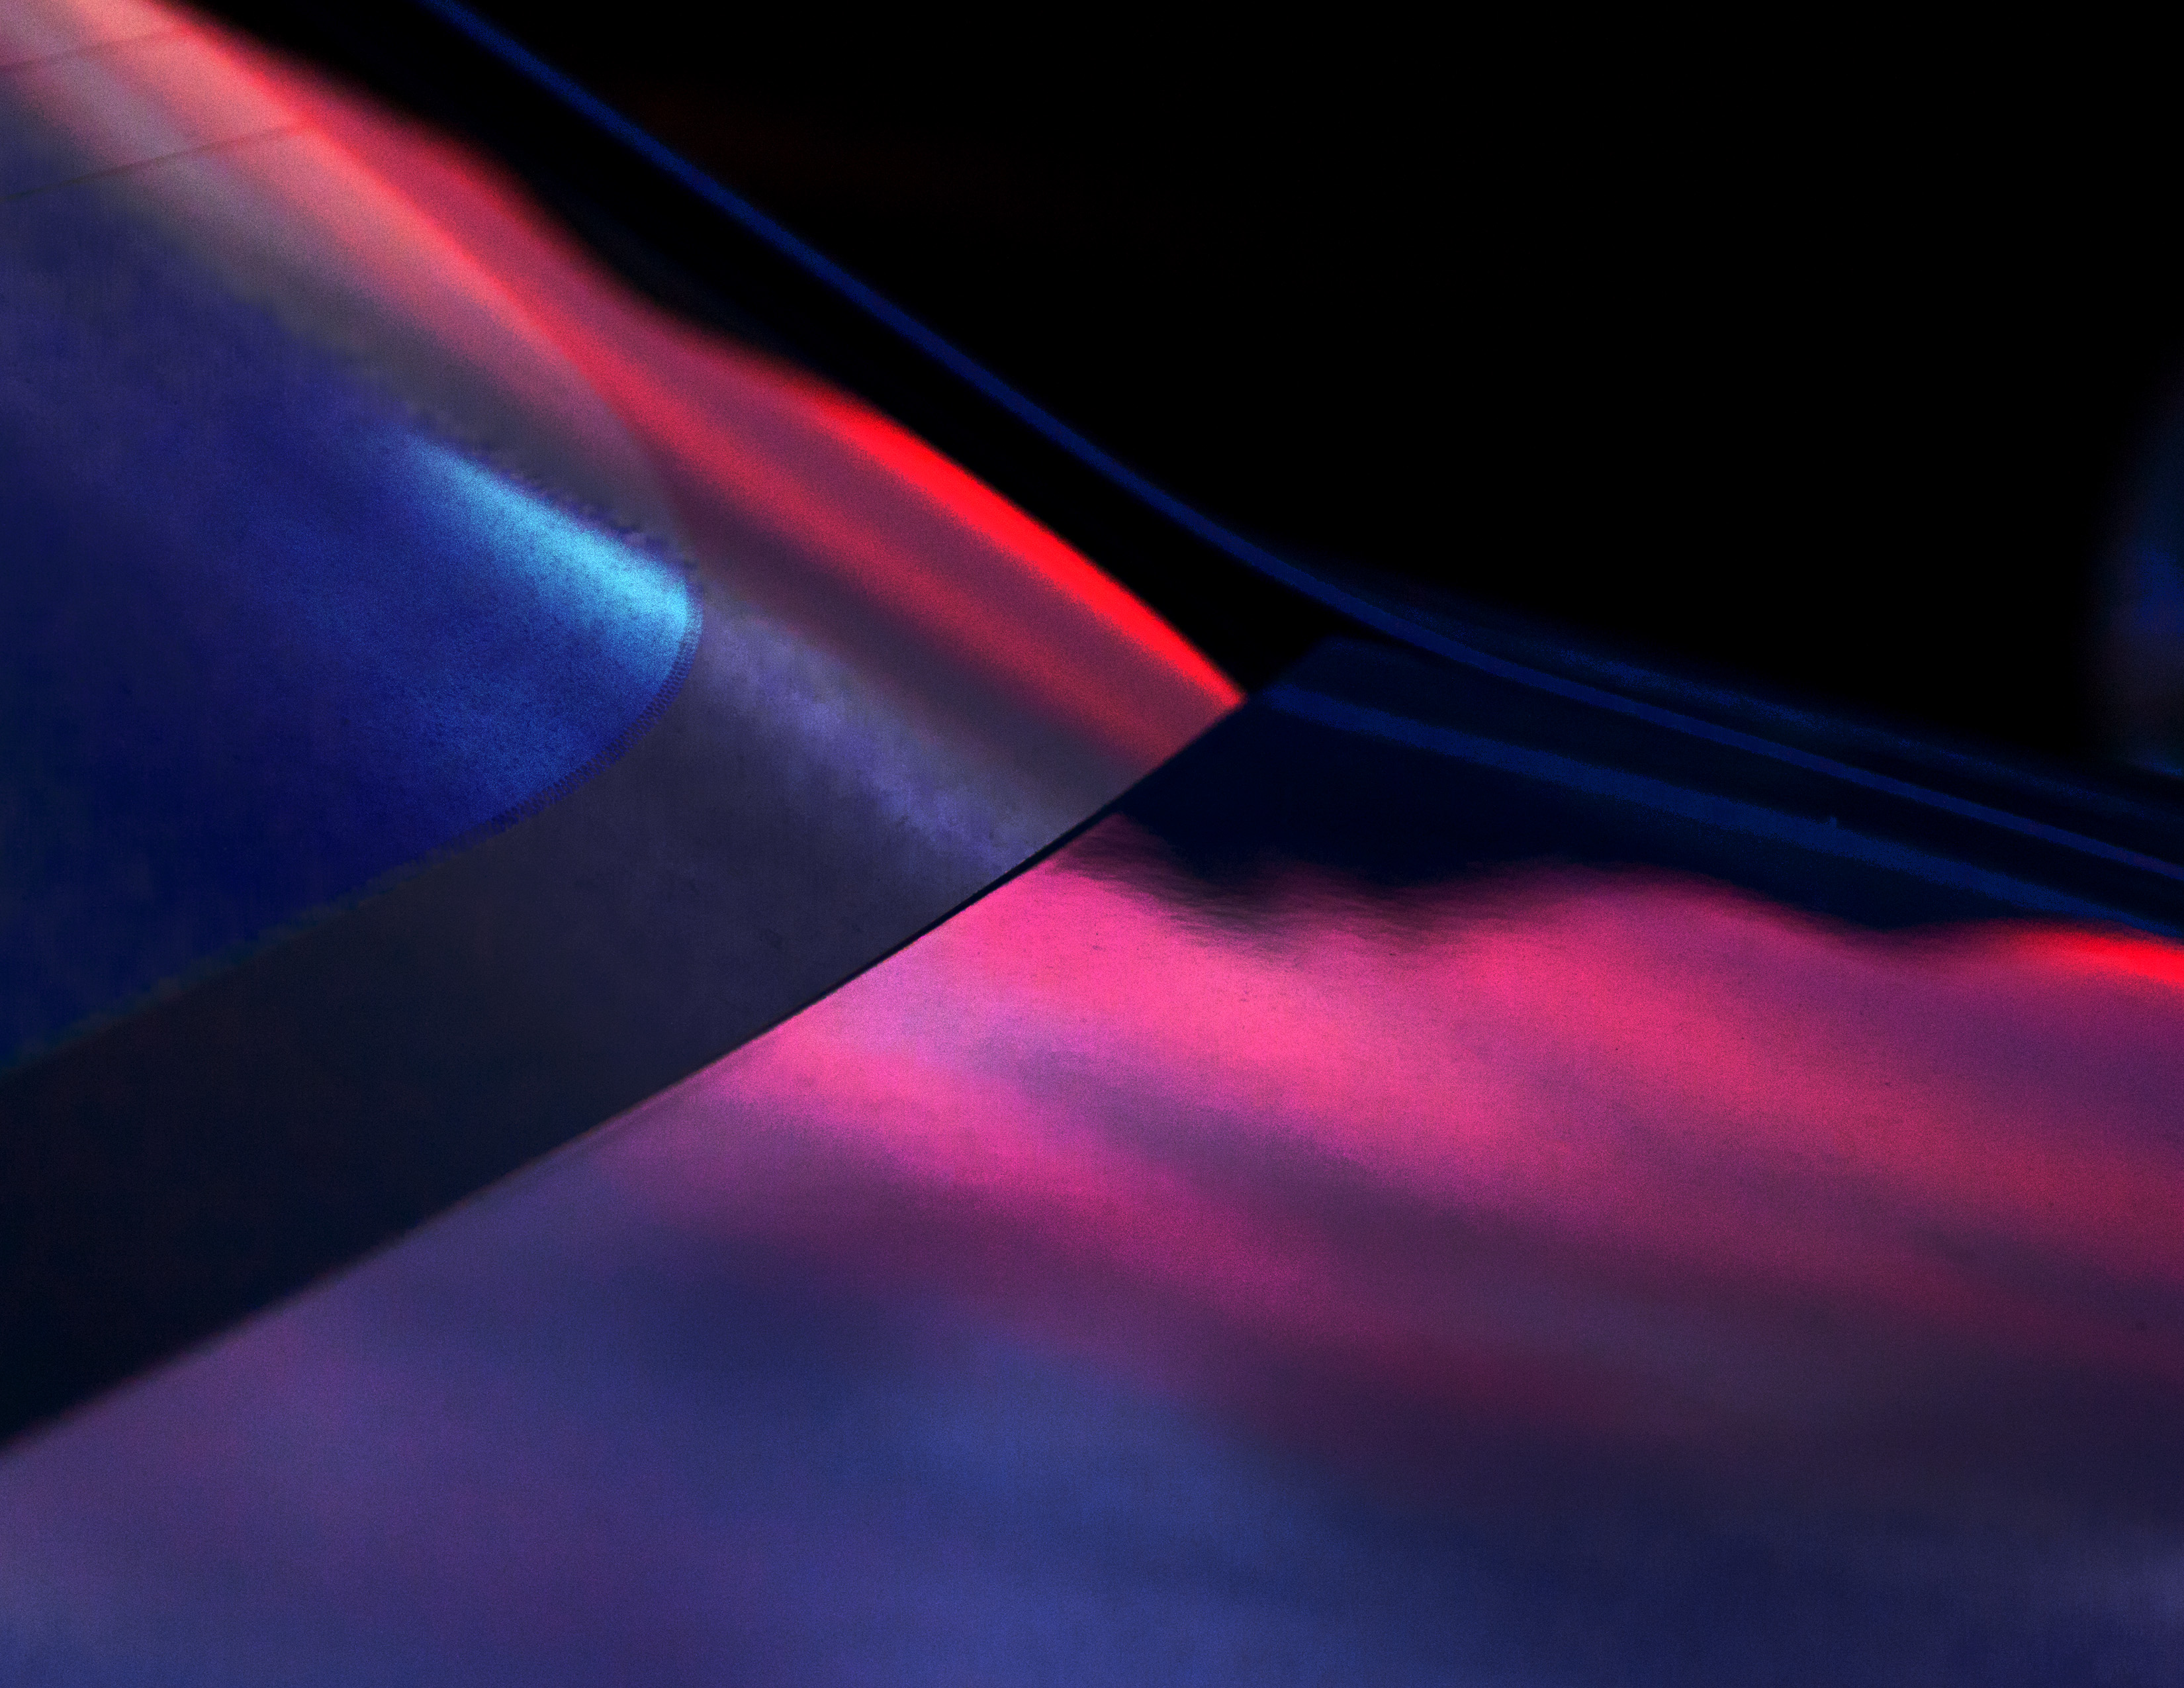
light, sunset, sunlight, wave, window, atmosphere, line, reflection, red, color, darkness, blue, circle, lens flare, ford, mustang, shape, sacramento, screenshot, macro photography, atmosphere of earth, computer wallpaper